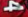
Number: 4